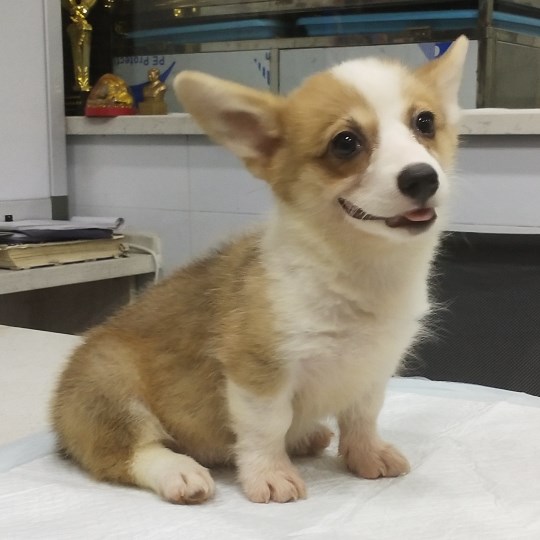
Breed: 2909-n000116-Cardigan